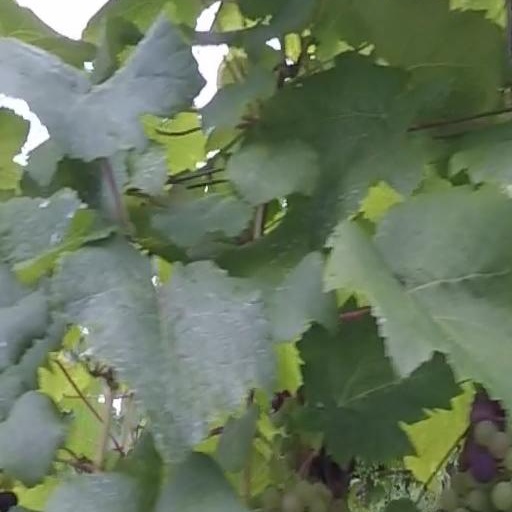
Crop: grape